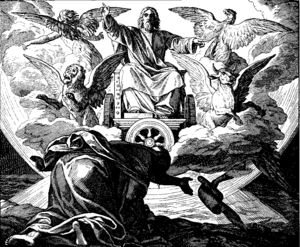
Gravure en bois pour «Die Bibel in Bildern», 1860."